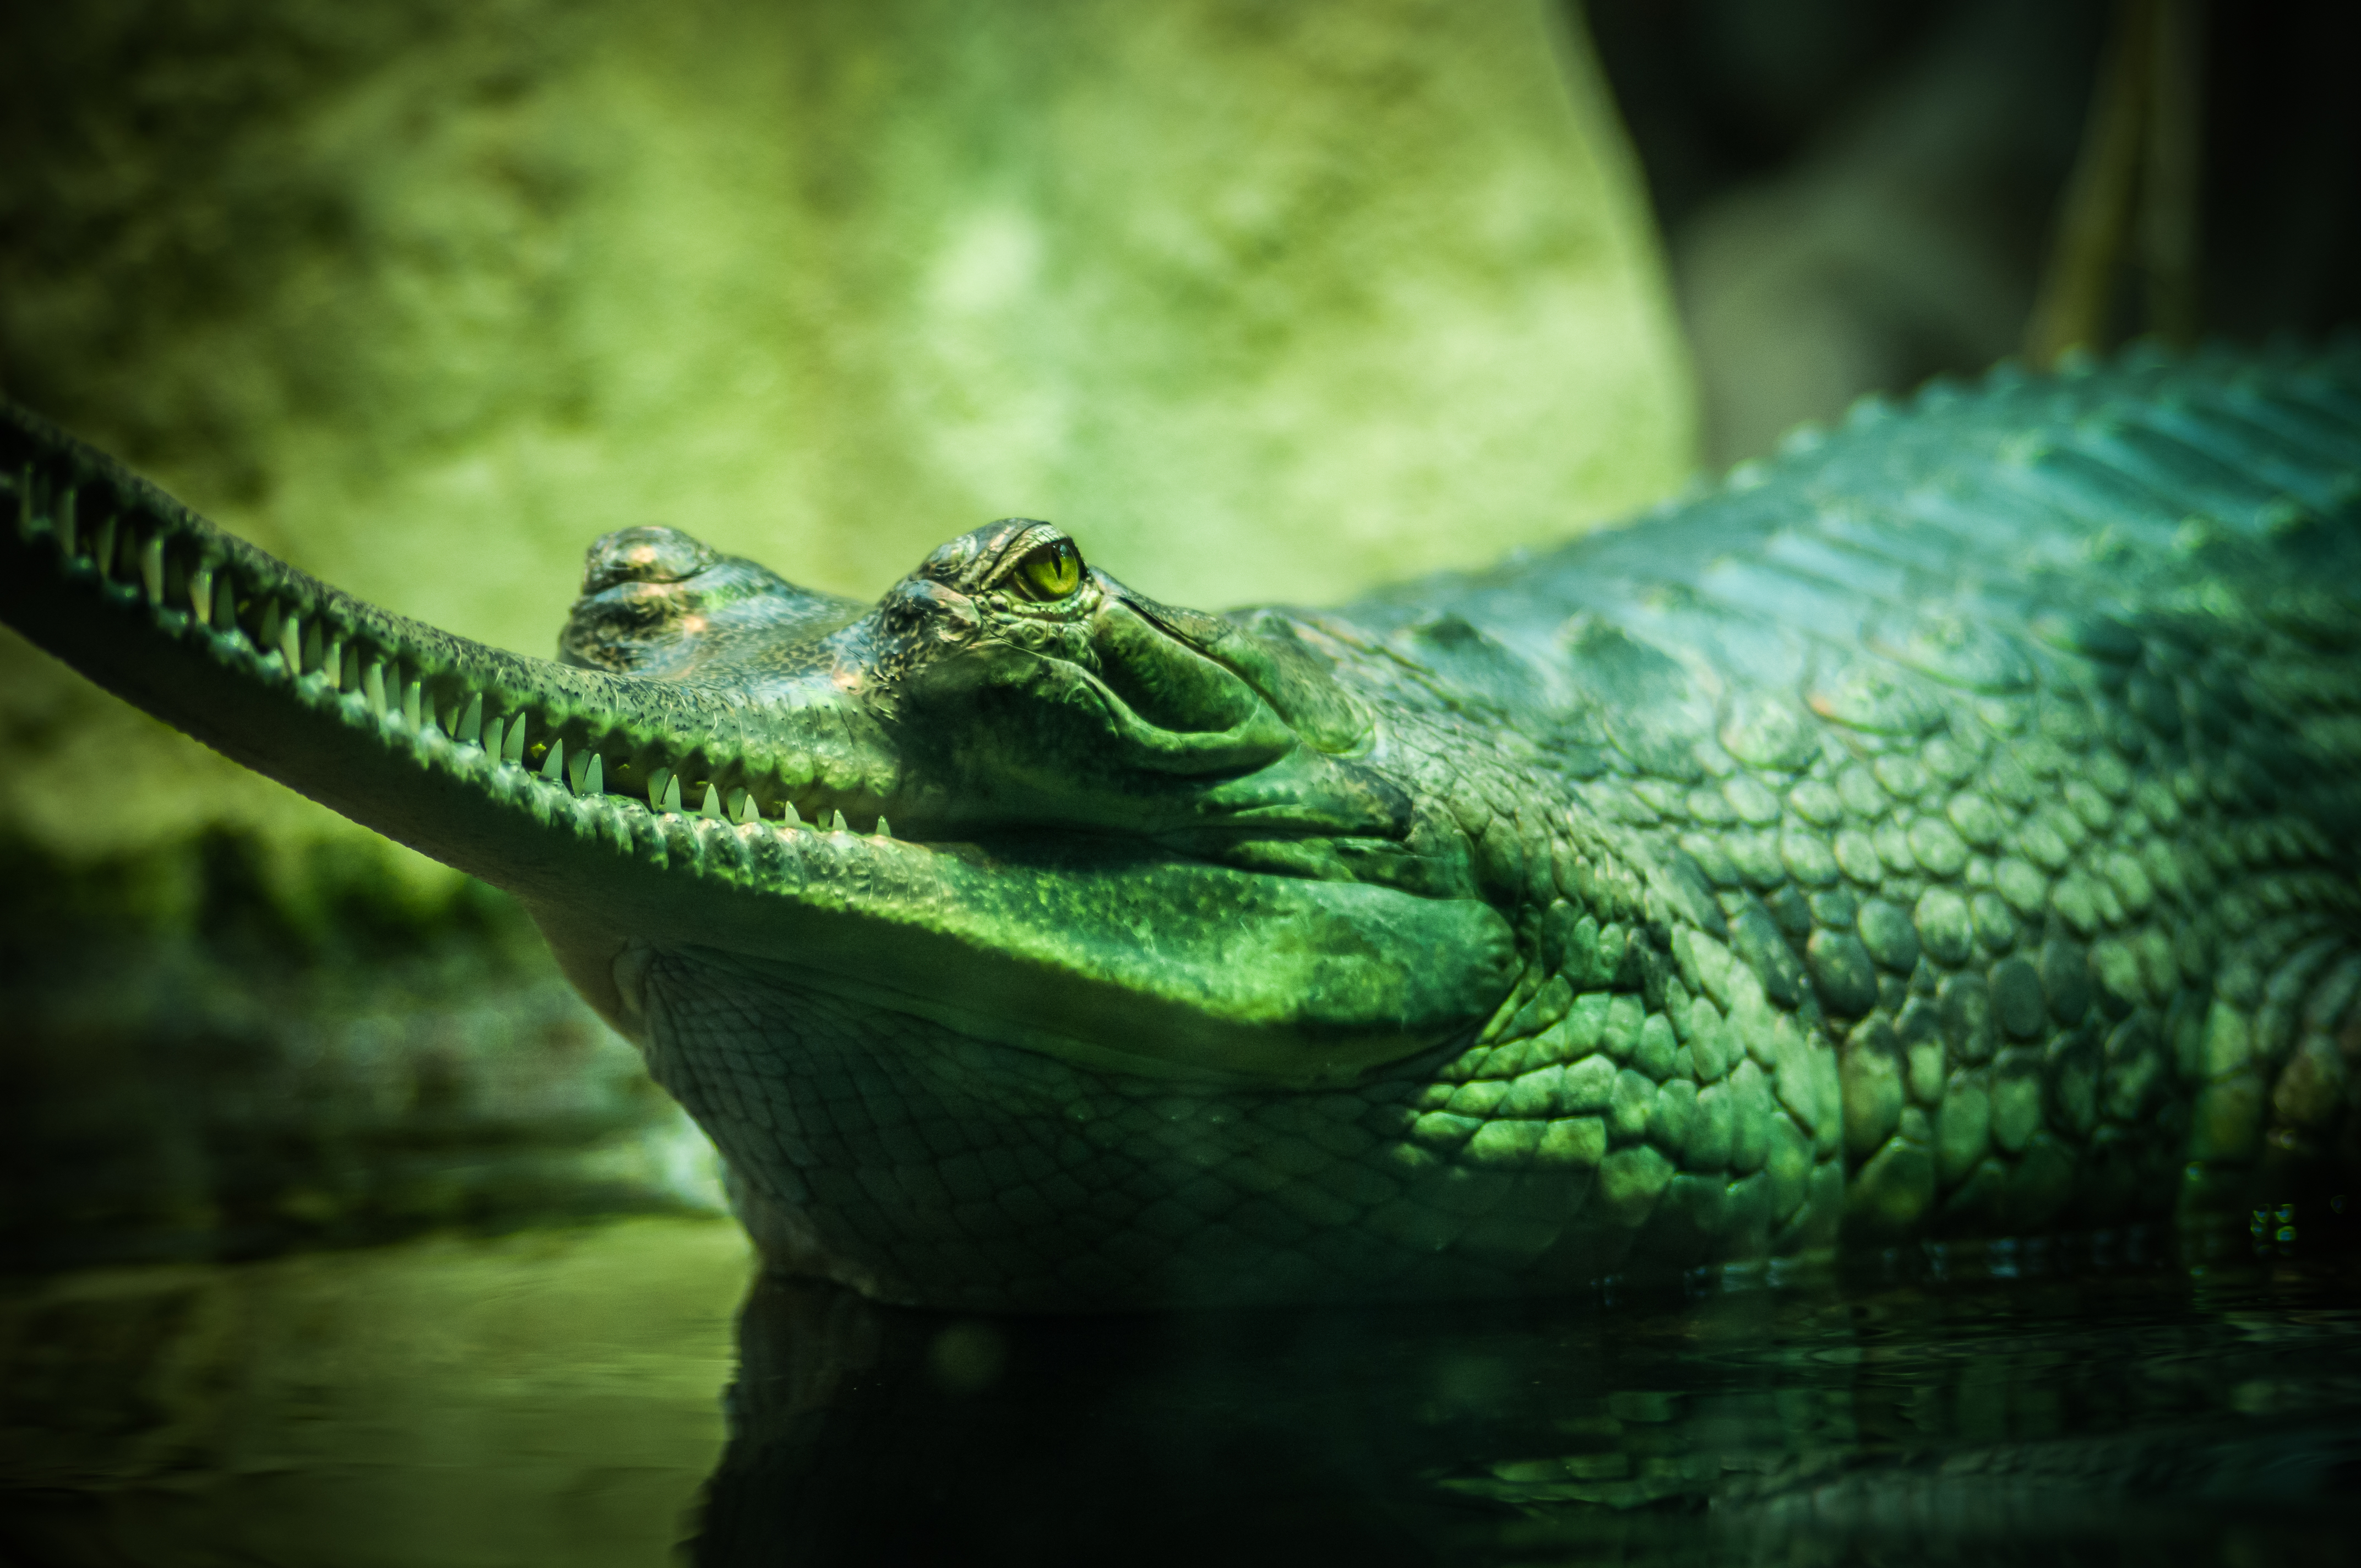
water, nature, animal, wildlife, green, predator, reptile, fauna, crocodile, close up, wild life, alligator, wild animal, vertebrate, teeth, dangerous, macro photography, crocodilia, gavial, american alligator, gharial, animal photography